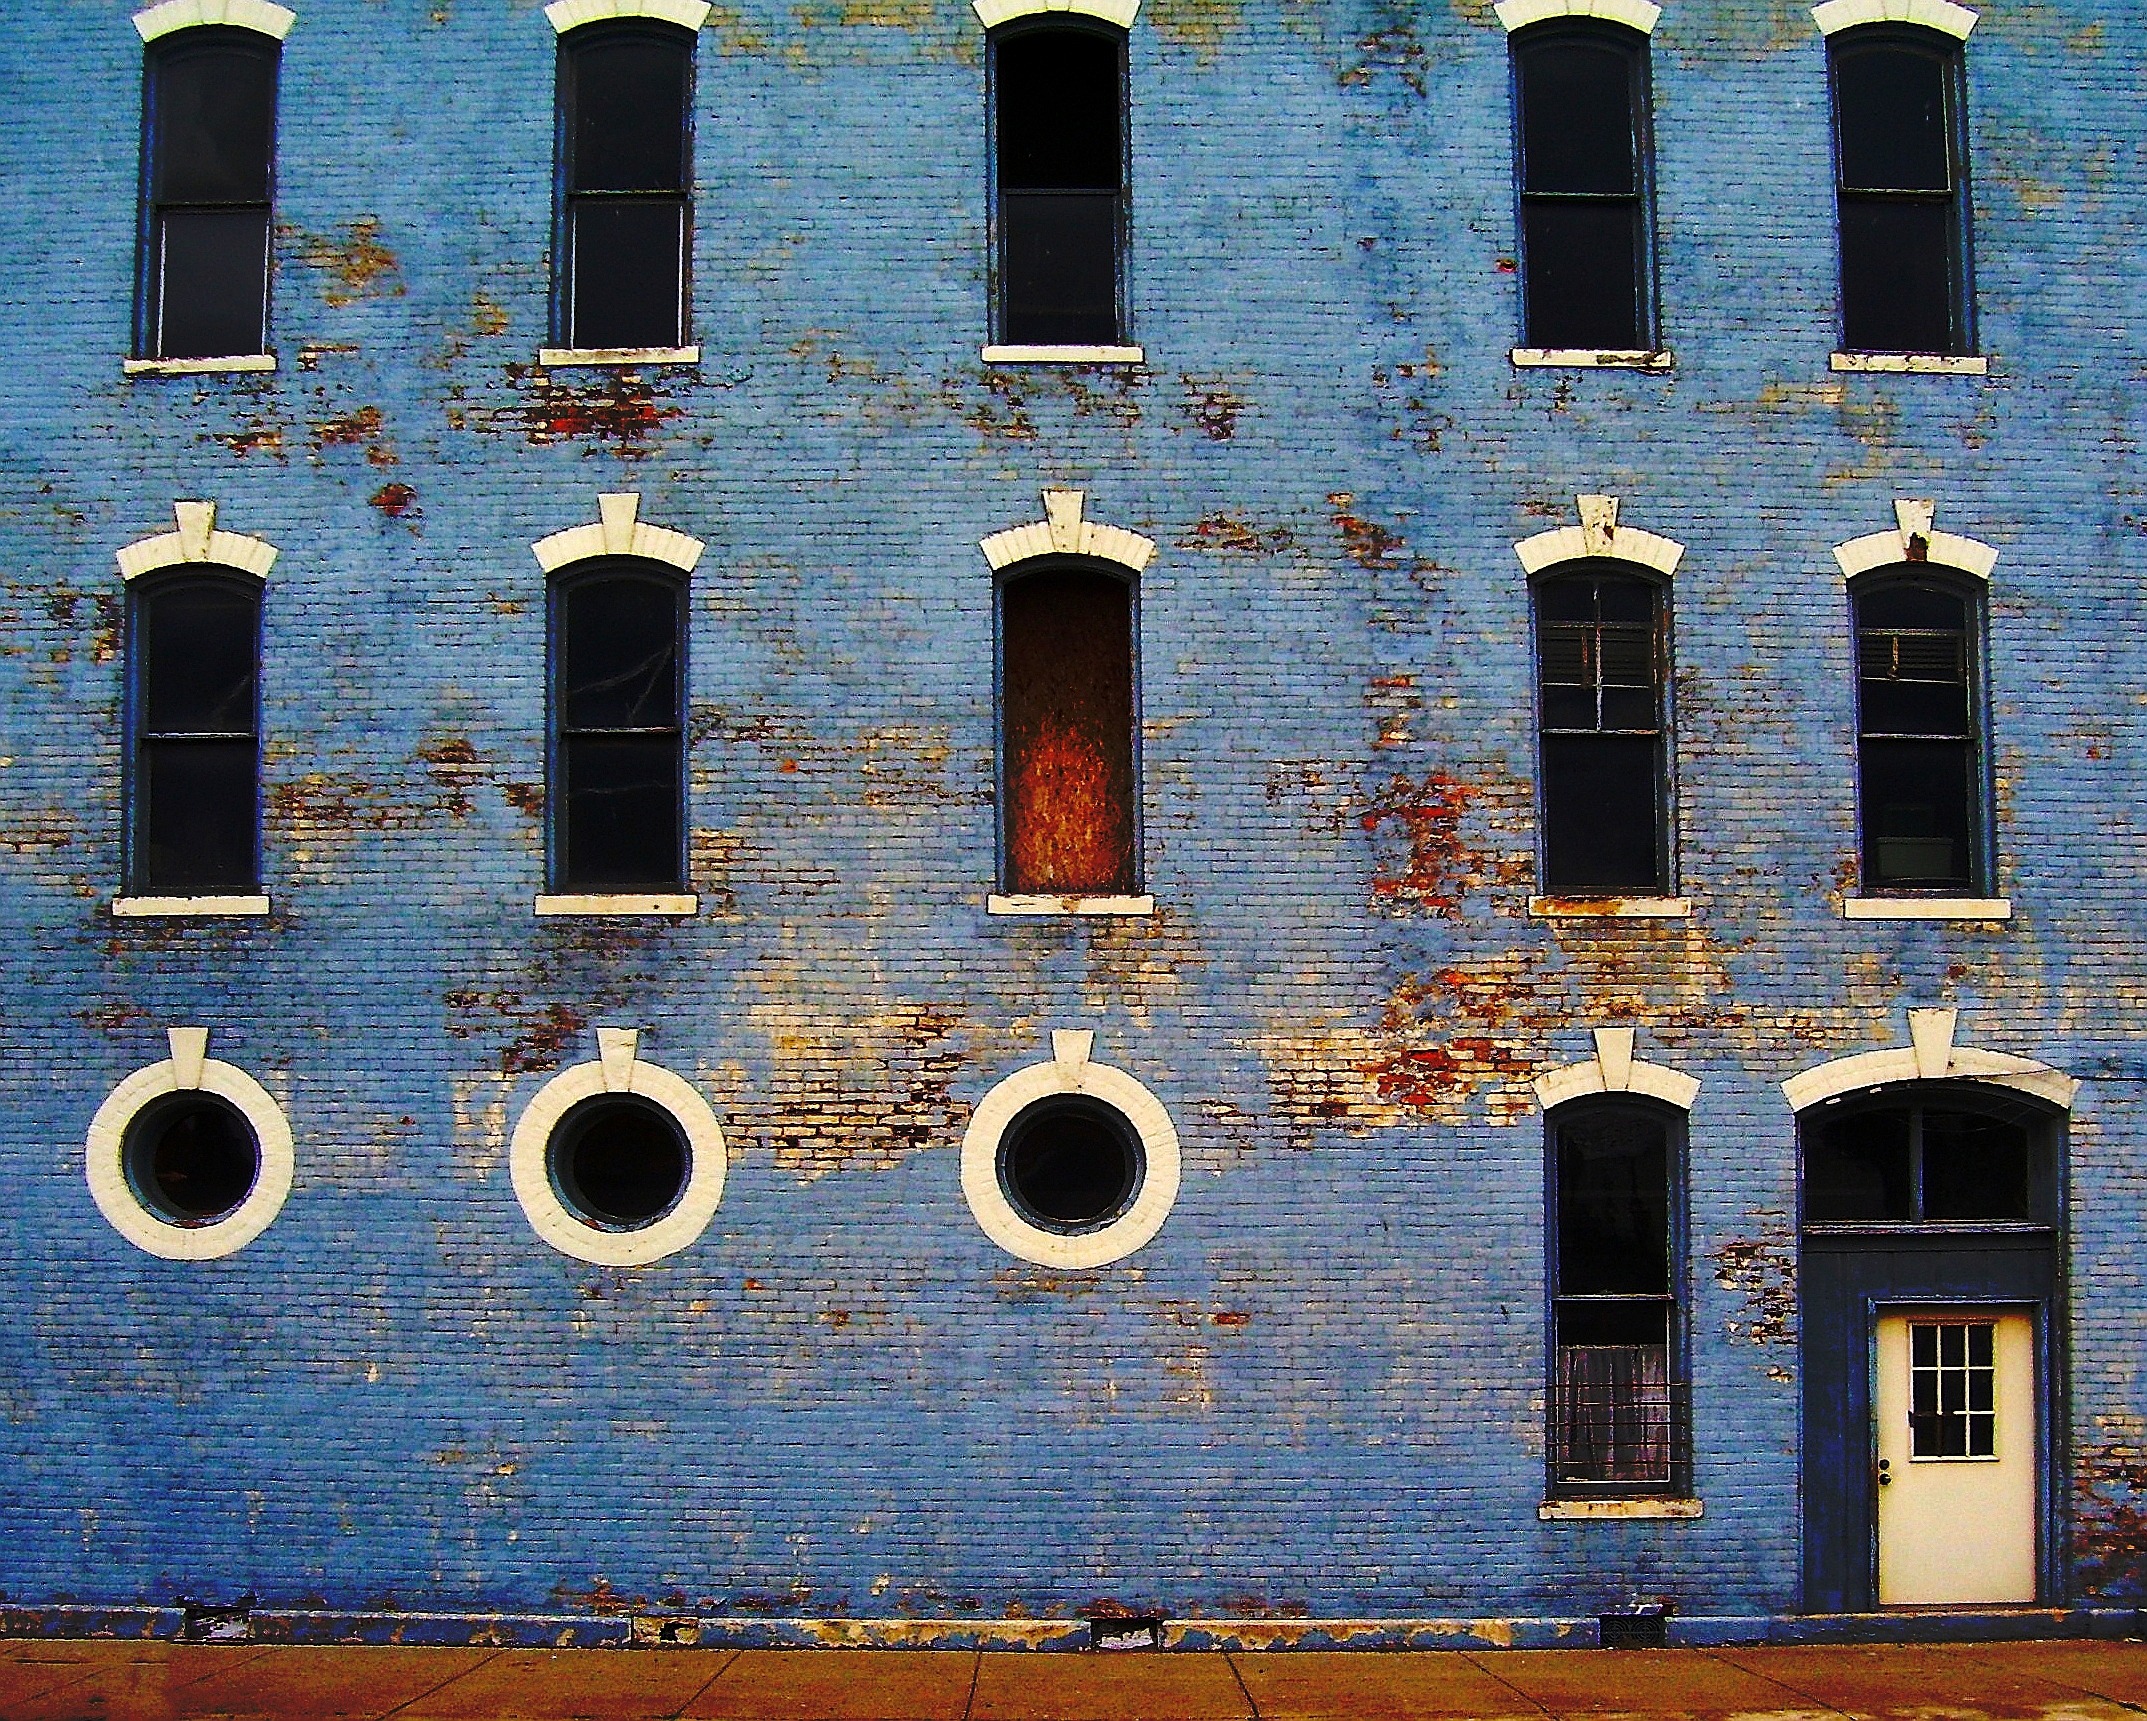
grungy, architecture, structure, wood, vintage, retro, house, building, old, urban, wall, rustic, color, facade, blue, exterior, brick, weathered, windows, damaged, shape, masonry, aged, man made object